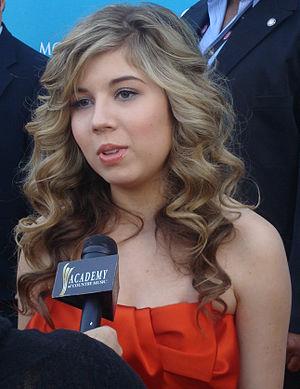
Jennette McCurdy, est une actrice et auteure-compositrice-interprète de country pop américaine, née le 26 juin 1992 à Long Beach, en Californie. Elle est principalement connue pour son rôle de Sam Puckett, personnage du sitcom TV iCarly.